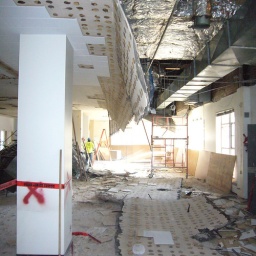
Demolition of the McNichols building in preparation for the interior redesign/rebuild by tres birds workshop.